Chris Smalls

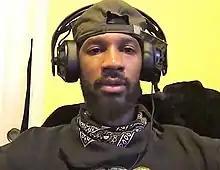
Smalls in 2020

Bill de Blasio, the Mayor of New York City, and Senator Bernie Sanders referred to the termination as "disgraceful". De Blasio ordered the city's human rights commissioner to investigate Smalls' dismissal and James called on the National Labor Relations Board (NLRB) to investigate the discharge. Nine senators, including Elizabeth Warren, sent a letter to the company demanding more information about Smalls' termination, along with the firings of three other whistleblowers. The country's most prominent union leaders sent a letter to Jeff Bezos, Amazon's chief executive officer, demanding that Smalls be reinstated. Tim Bray, the former VP of Amazon Web Services quit over the dismissals, citing in a blog post, "I'm sure it's a coincidence that every one of them is a person of color, a woman, or both, right?"